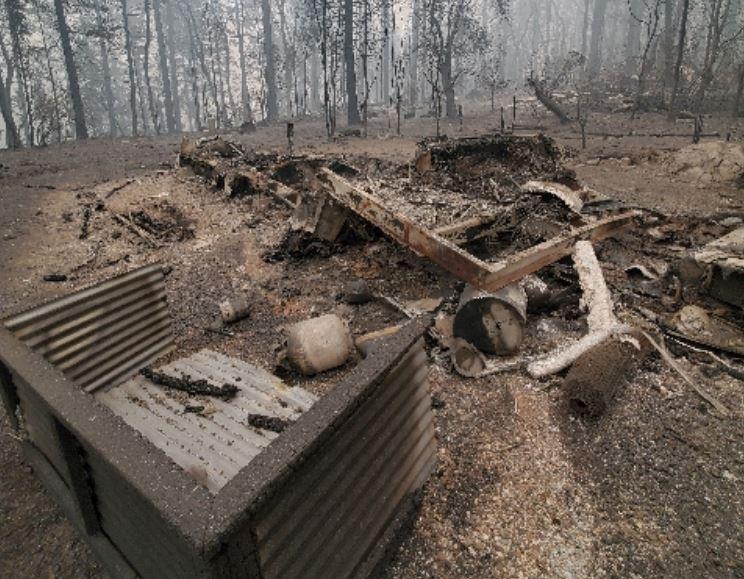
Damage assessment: destroyed